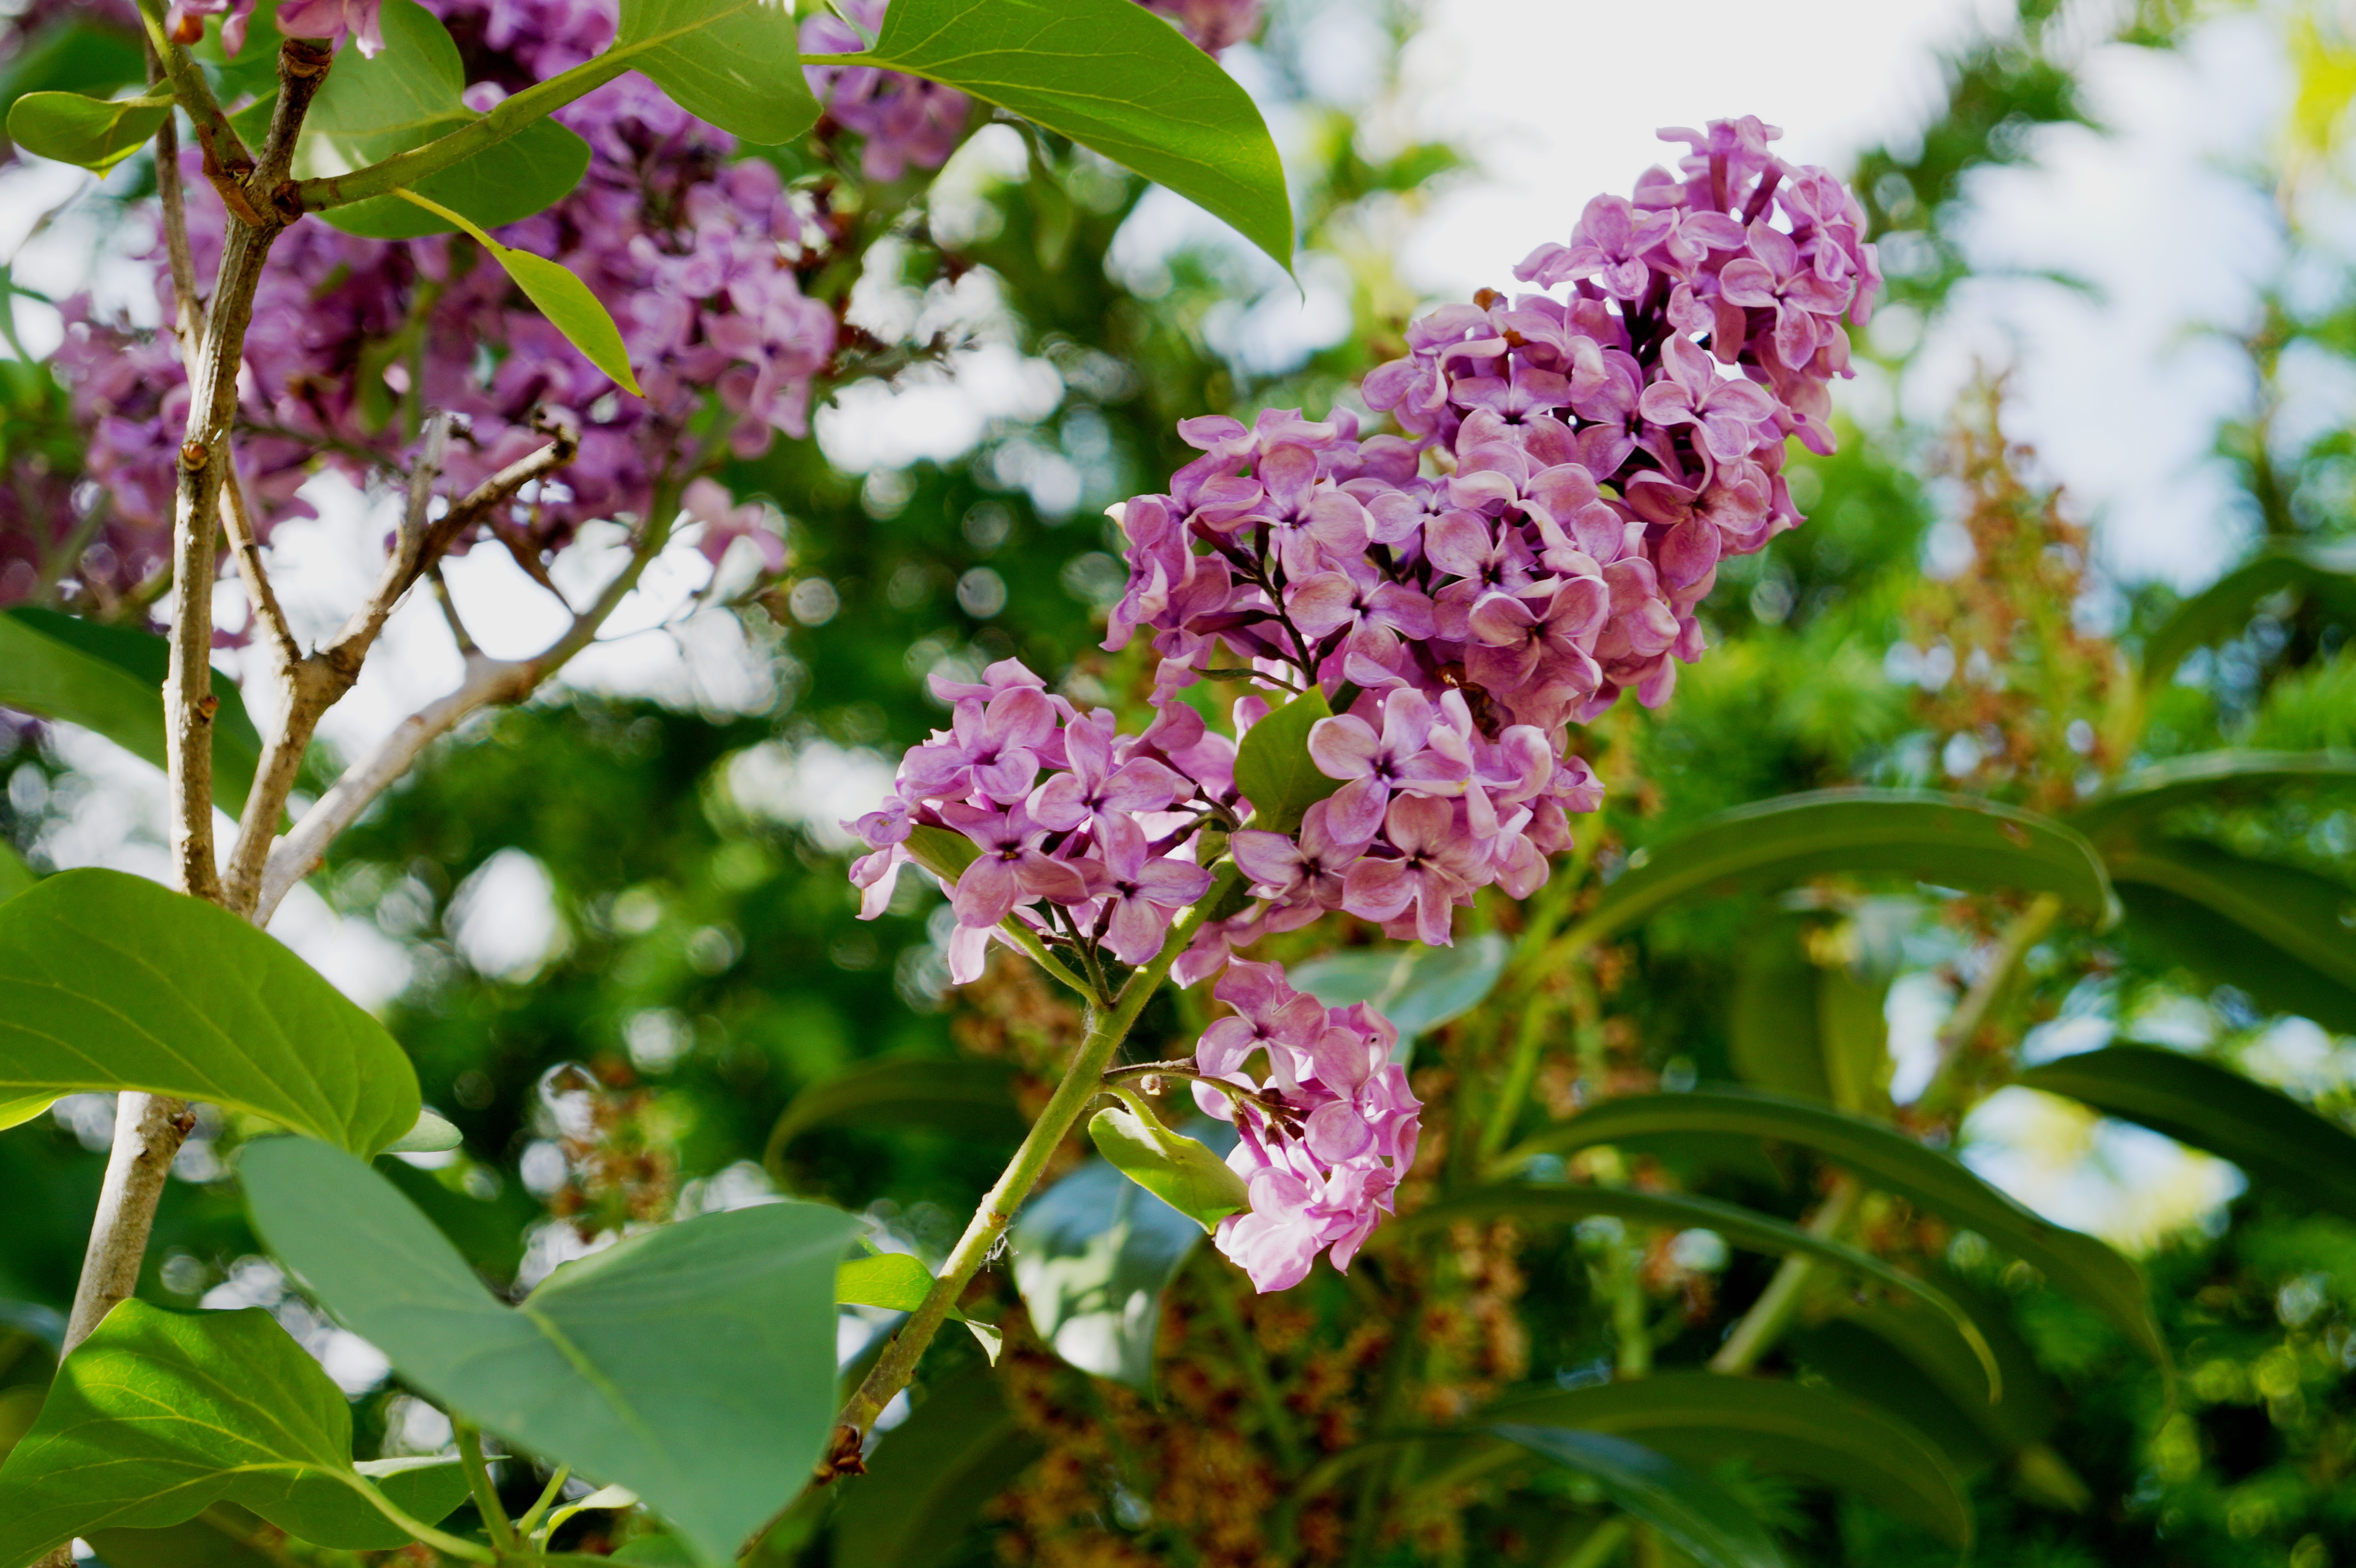
nature, branch, blossom, plant, leaf, flower, botany, garden, flora, wildflower, shrub, lilac, flowering plant, lilac branches, land plant